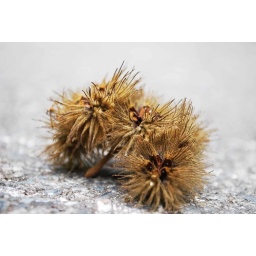
I Came across this little flower while walking up a mountain with a friend in  Hat Yai Thailand.